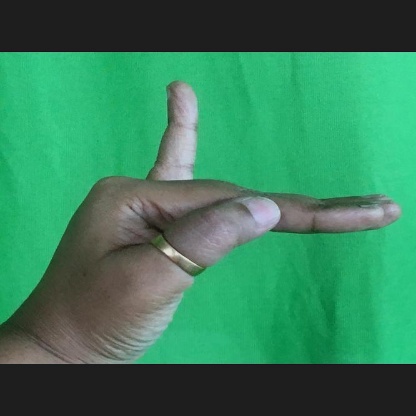
Mudra: Hamsapaksha